Graham Williams (rugby union)

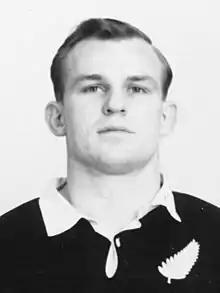

Graham Charles Williams (26 January 1945 – 25 January 2018) was a New Zealand rugby union player. A flanker, Williams represented at a provincial level, and was a member of the New Zealand national side, the All Blacks in 1967 and 1968. He played 18 matches for the All Blacks, including five internationals.